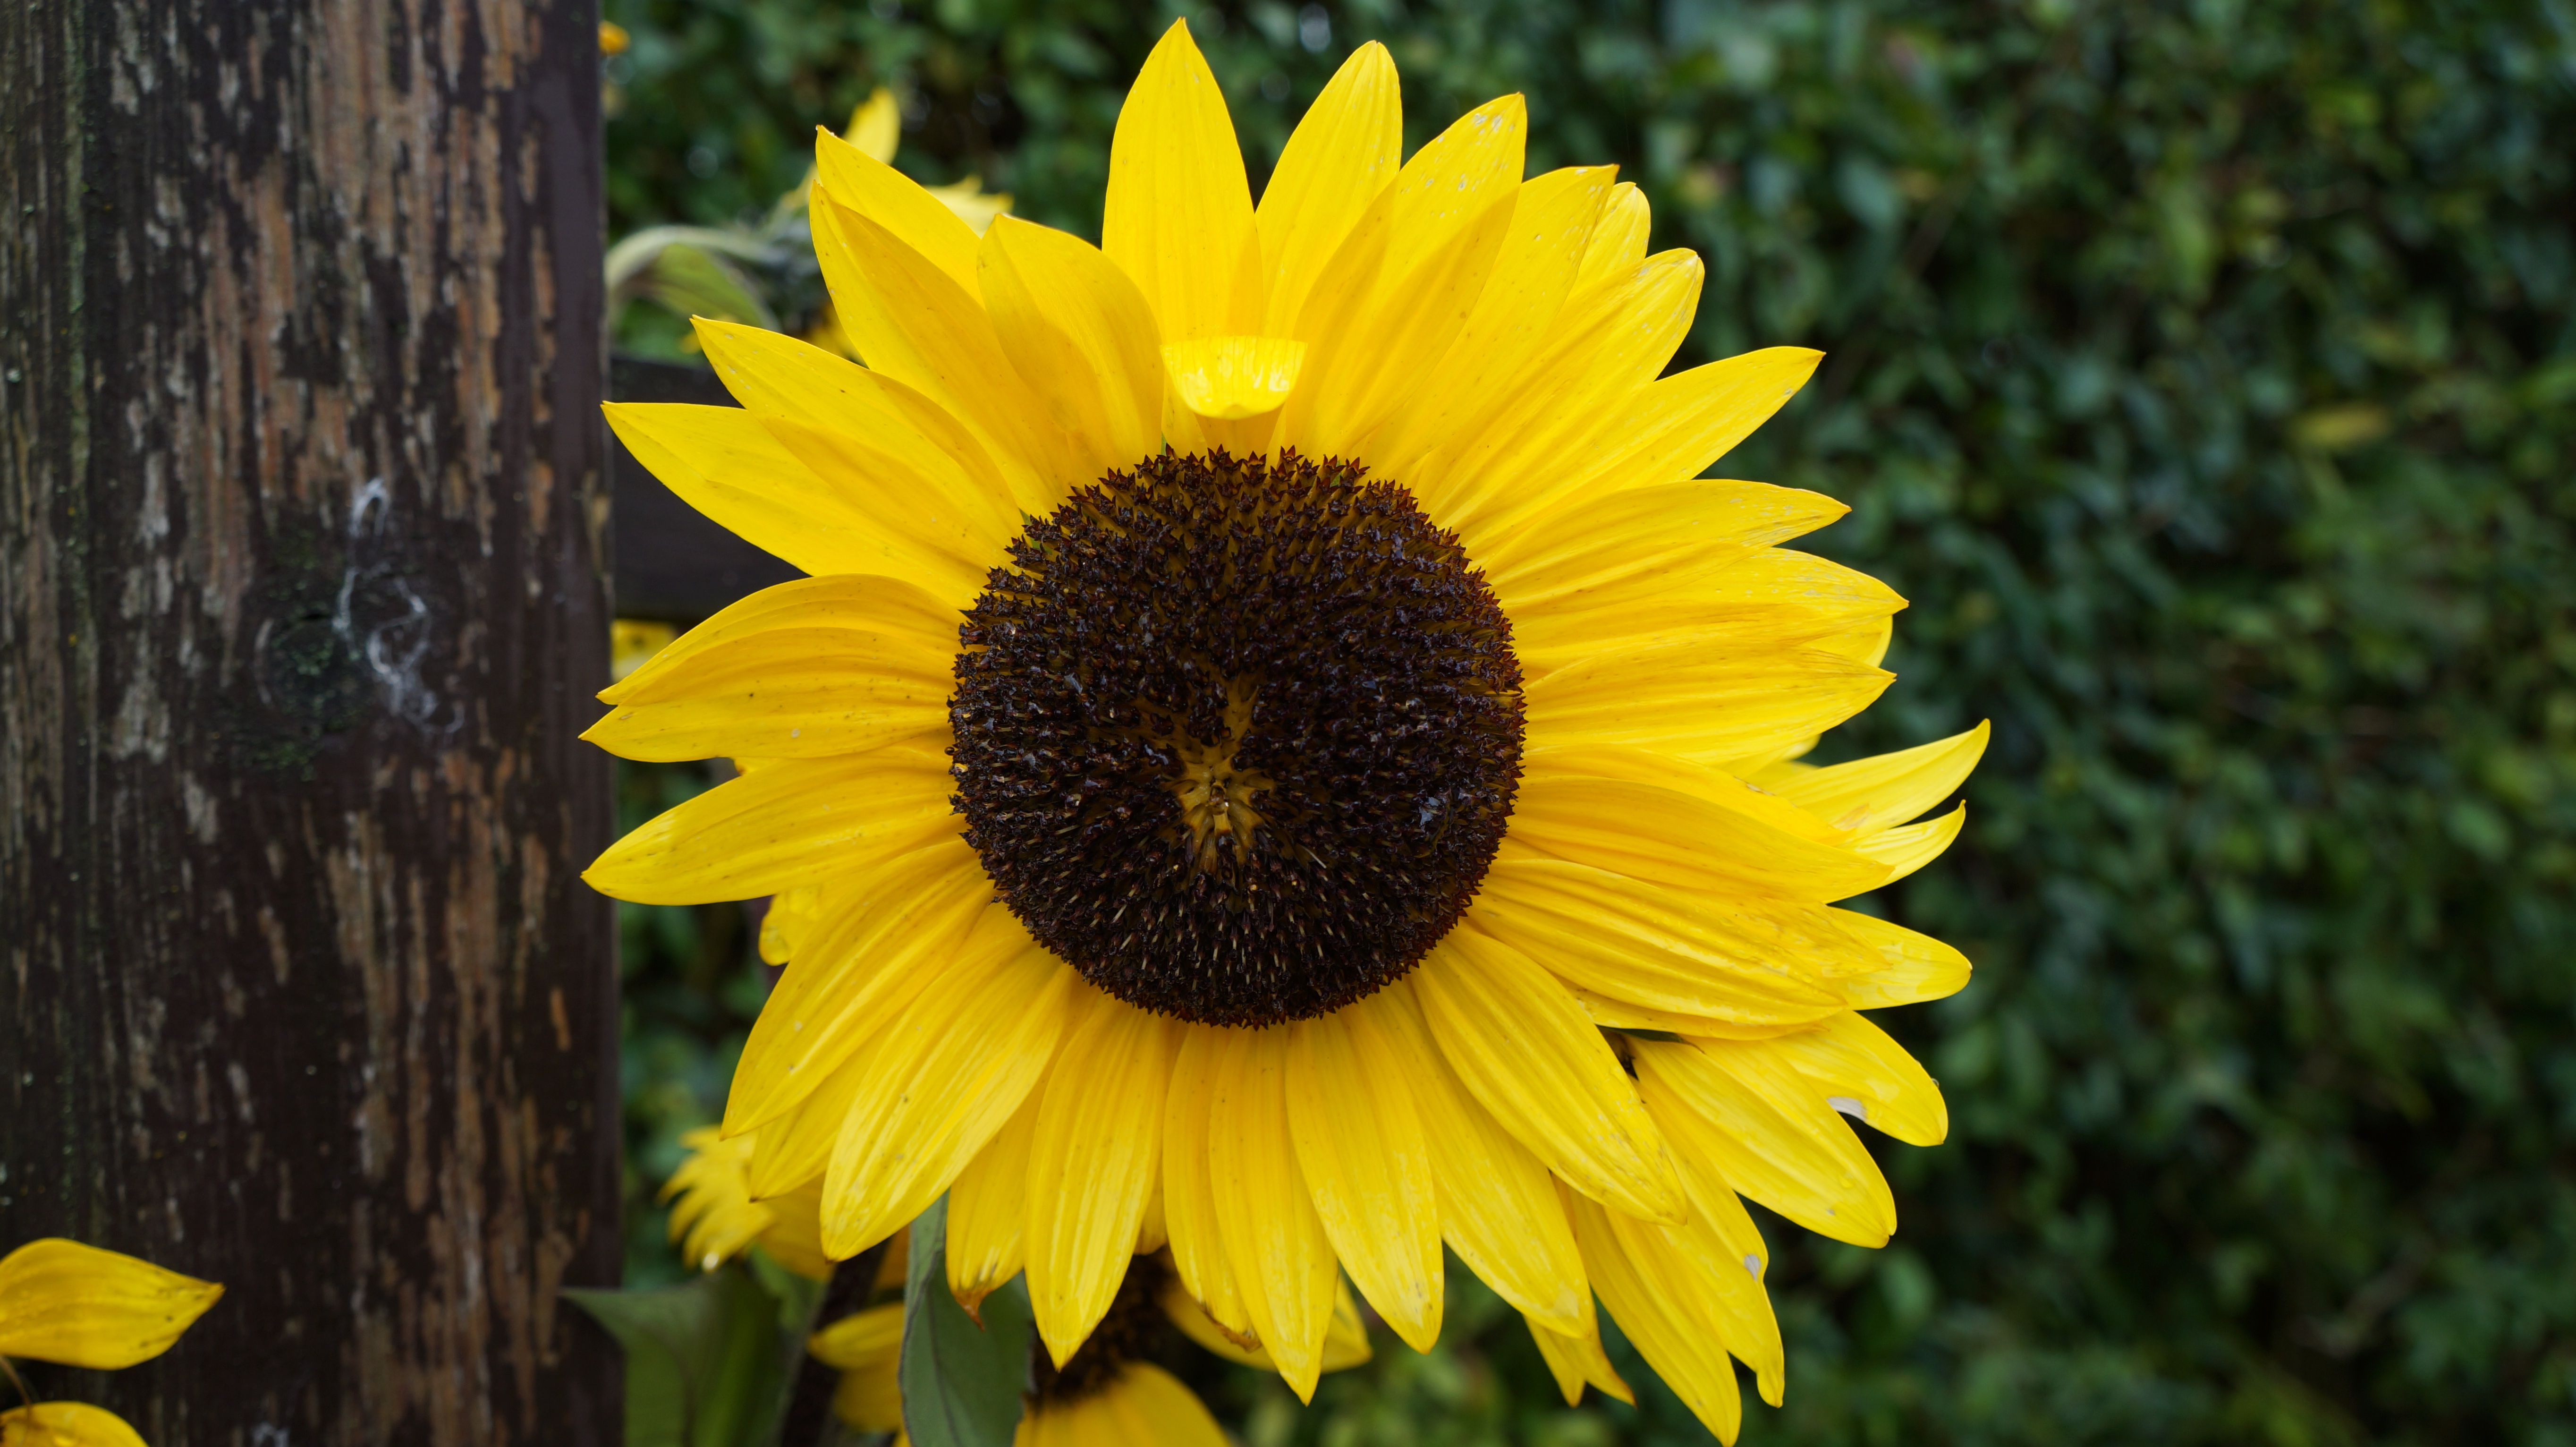
nature, blossom, plant, field, flower, petal, bloom, summer, yellow, garden, flora, sunflower, sun flower, macro photography, flowering plant, daisy family, sunflower seed, land plant